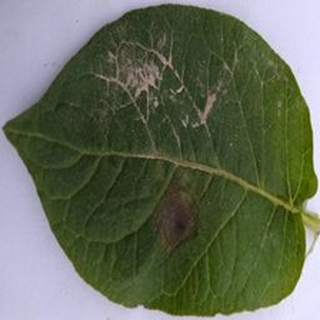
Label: potato_late_blight